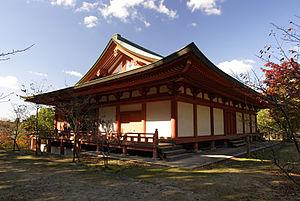
Taisanji à Kobe, Préfecture de Hyogo, au Japon 日本語: 太山寺, 神戸市, 兵庫県。716年開創。写真は1293年建立の本堂 （国宝）
Sanshinzan Taisan-ji est un temple bouddhiste de la secte Tendai situé à Kōbe, préfecture de Hyōgo au Japon, établi sur les instructions de l'impératrice Genshō en 716.
Le terme « trésor national » est utilisé au Japon depuis 1897 pour désigner les biens les plus précieux du patrimoine culturel du Japon bien que la définition et les critères aient changé depuis la création du terme. Les bâtiments des temples bouddhistes de cette liste ont été classés Trésors nationaux du Japon quand la loi pour la protection des biens culturels est entrée en vigueur le 9 juin 1951. Les pièces sont choisies par le ministère de l'Éducation, de la Culture, des Sports, des Sciences et de la Technologie sur le fondement de leur « valeur artistique ou historique particulièrement élevée ». Cette liste présente 152 entrées de bâtiments de temples Trésors nationaux de la fin du VIIᵉ siècle classique au début de l'époque d'Edo moderne du XIXᵉ siècle. Le nombre d'édifices répertoriés dans cette liste est supérieur à 152, parce que, dans certains cas, des groupes de bâtiments liés entre eux sont réunis pour former une seule entrée. Les structures comprennent des bâtiments principaux tels que le kon-dō, le hon-dō, le butsuden, des pagodes, des portes, un beffroi, des couloirs et d'autres bâtiments et édifices qui font partie d'un temple bouddhiste.